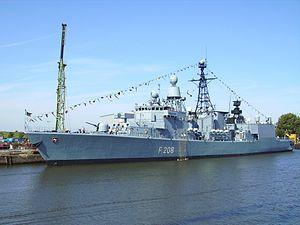
La frégate «Niedersachsen (F 208)» de la marine allemande à Bremerhaven Español: La fragata «Niedersachsen (F 208)» de la armada alemana Svenska: Den tyska fregatten «Niedersachsen (F 208)» i Bremerhaven